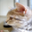
Label: cat